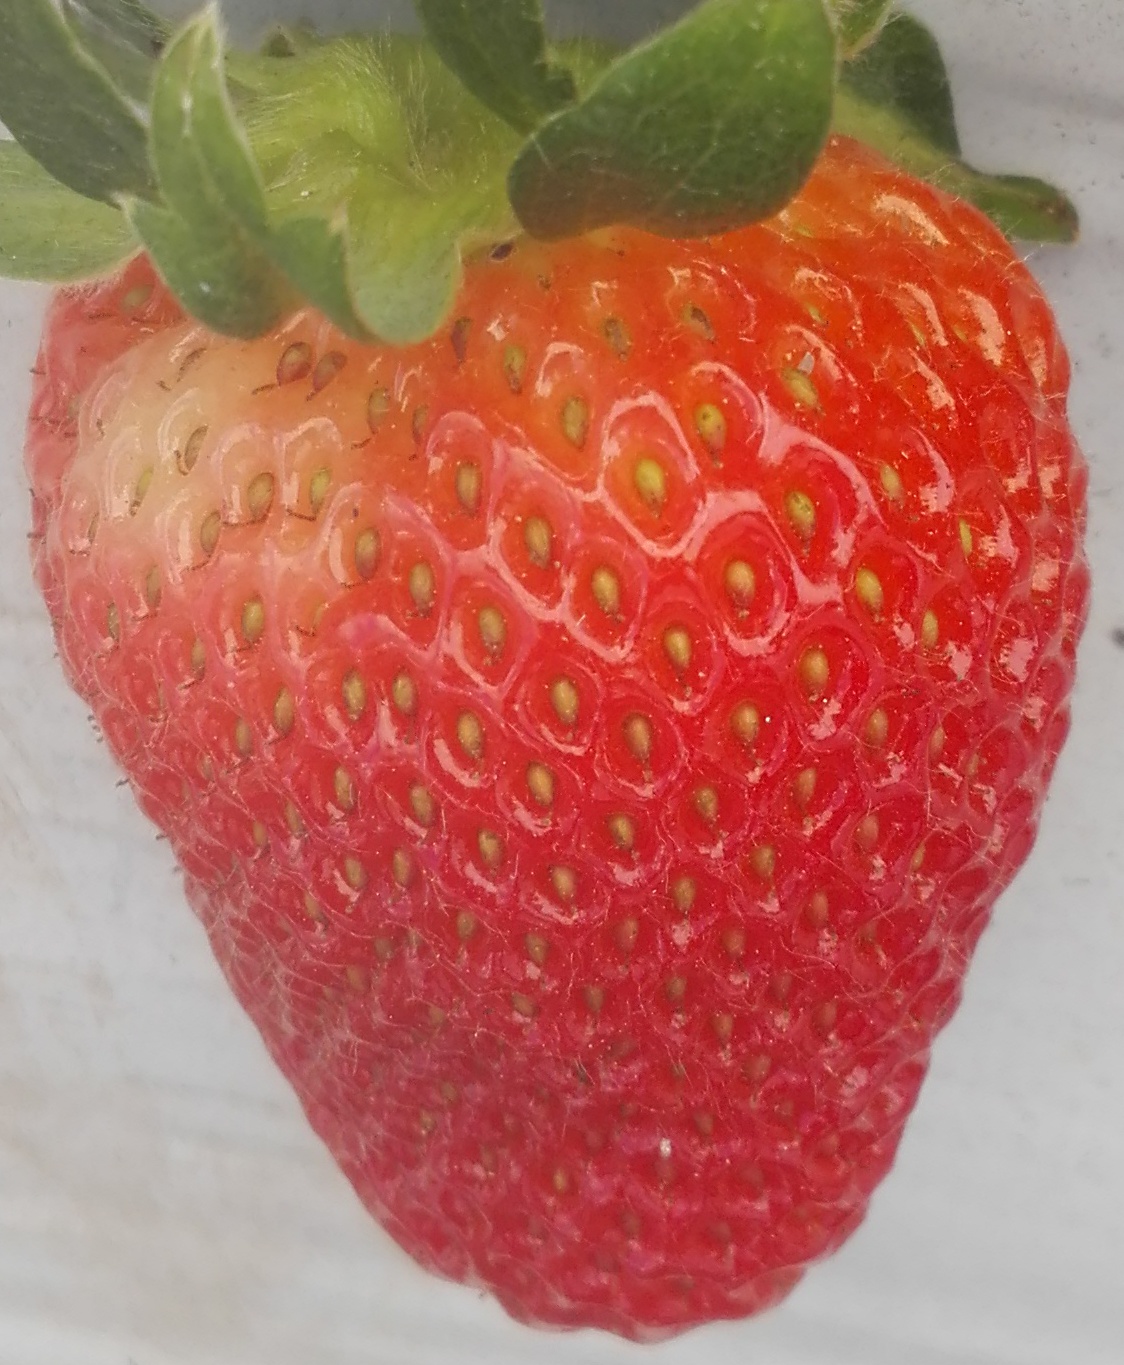
Label: Strawberry